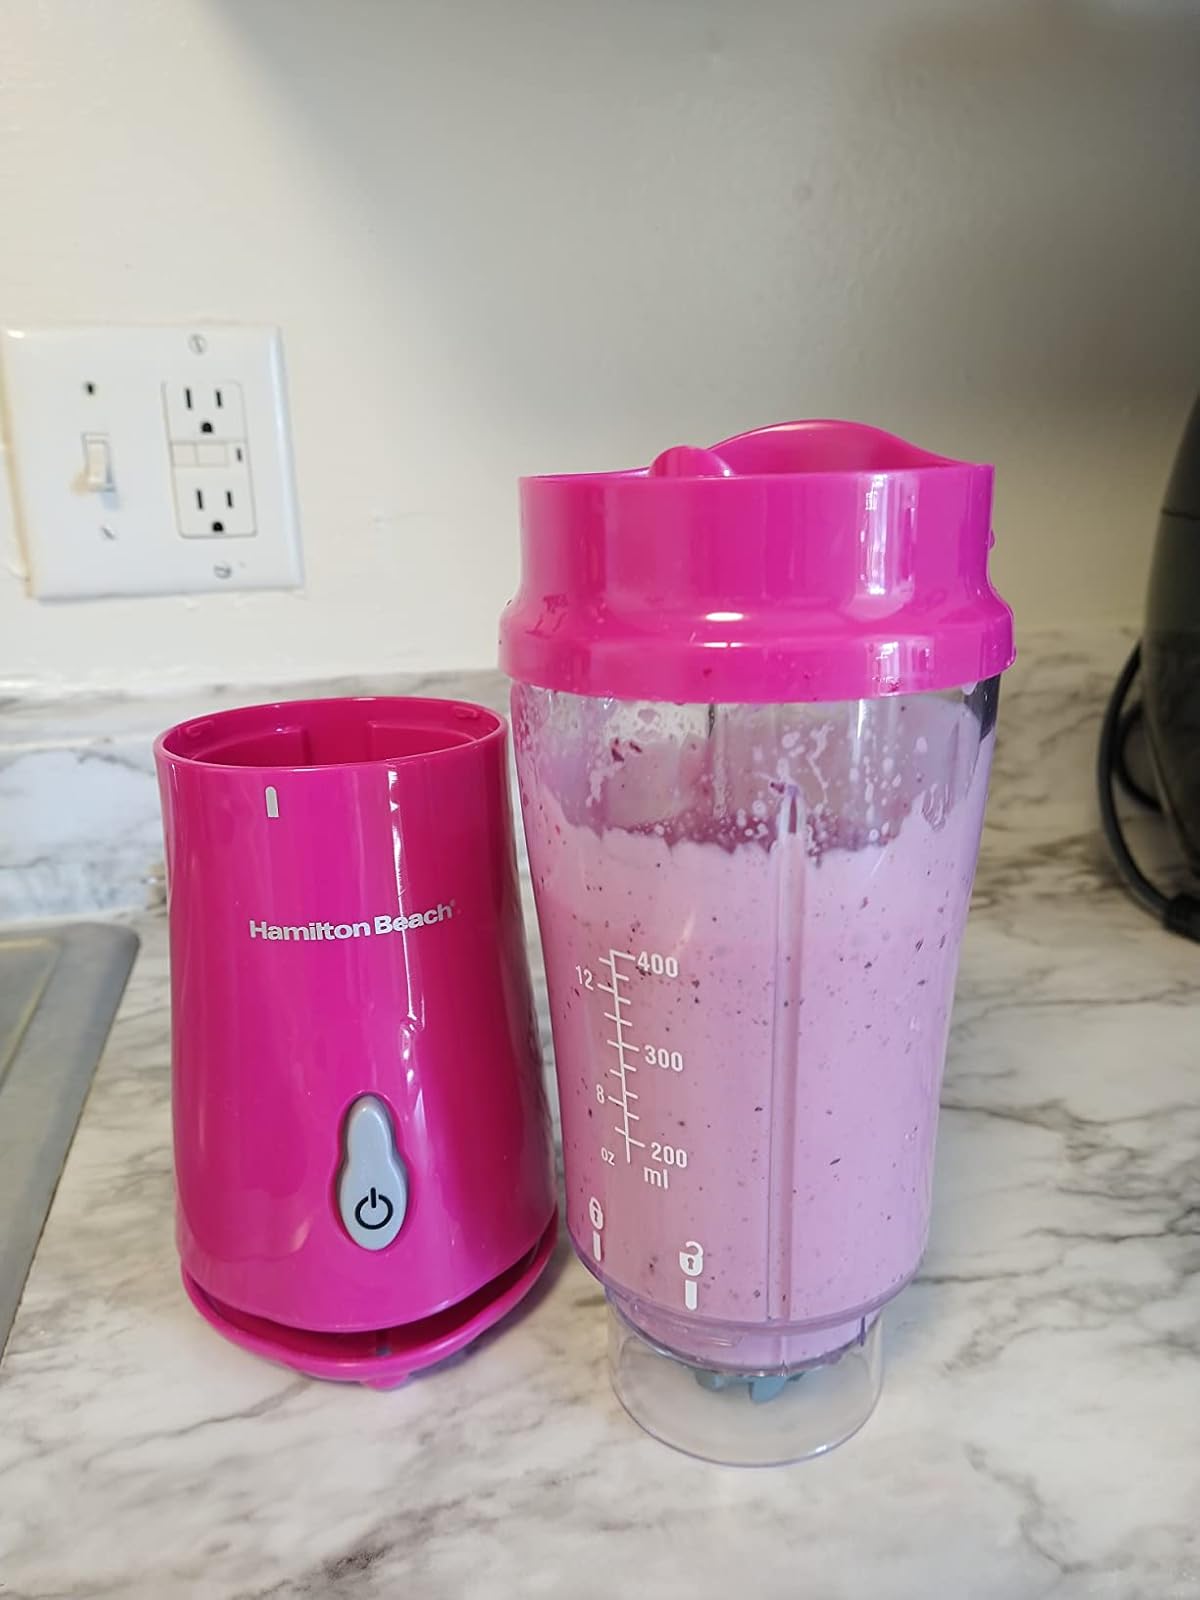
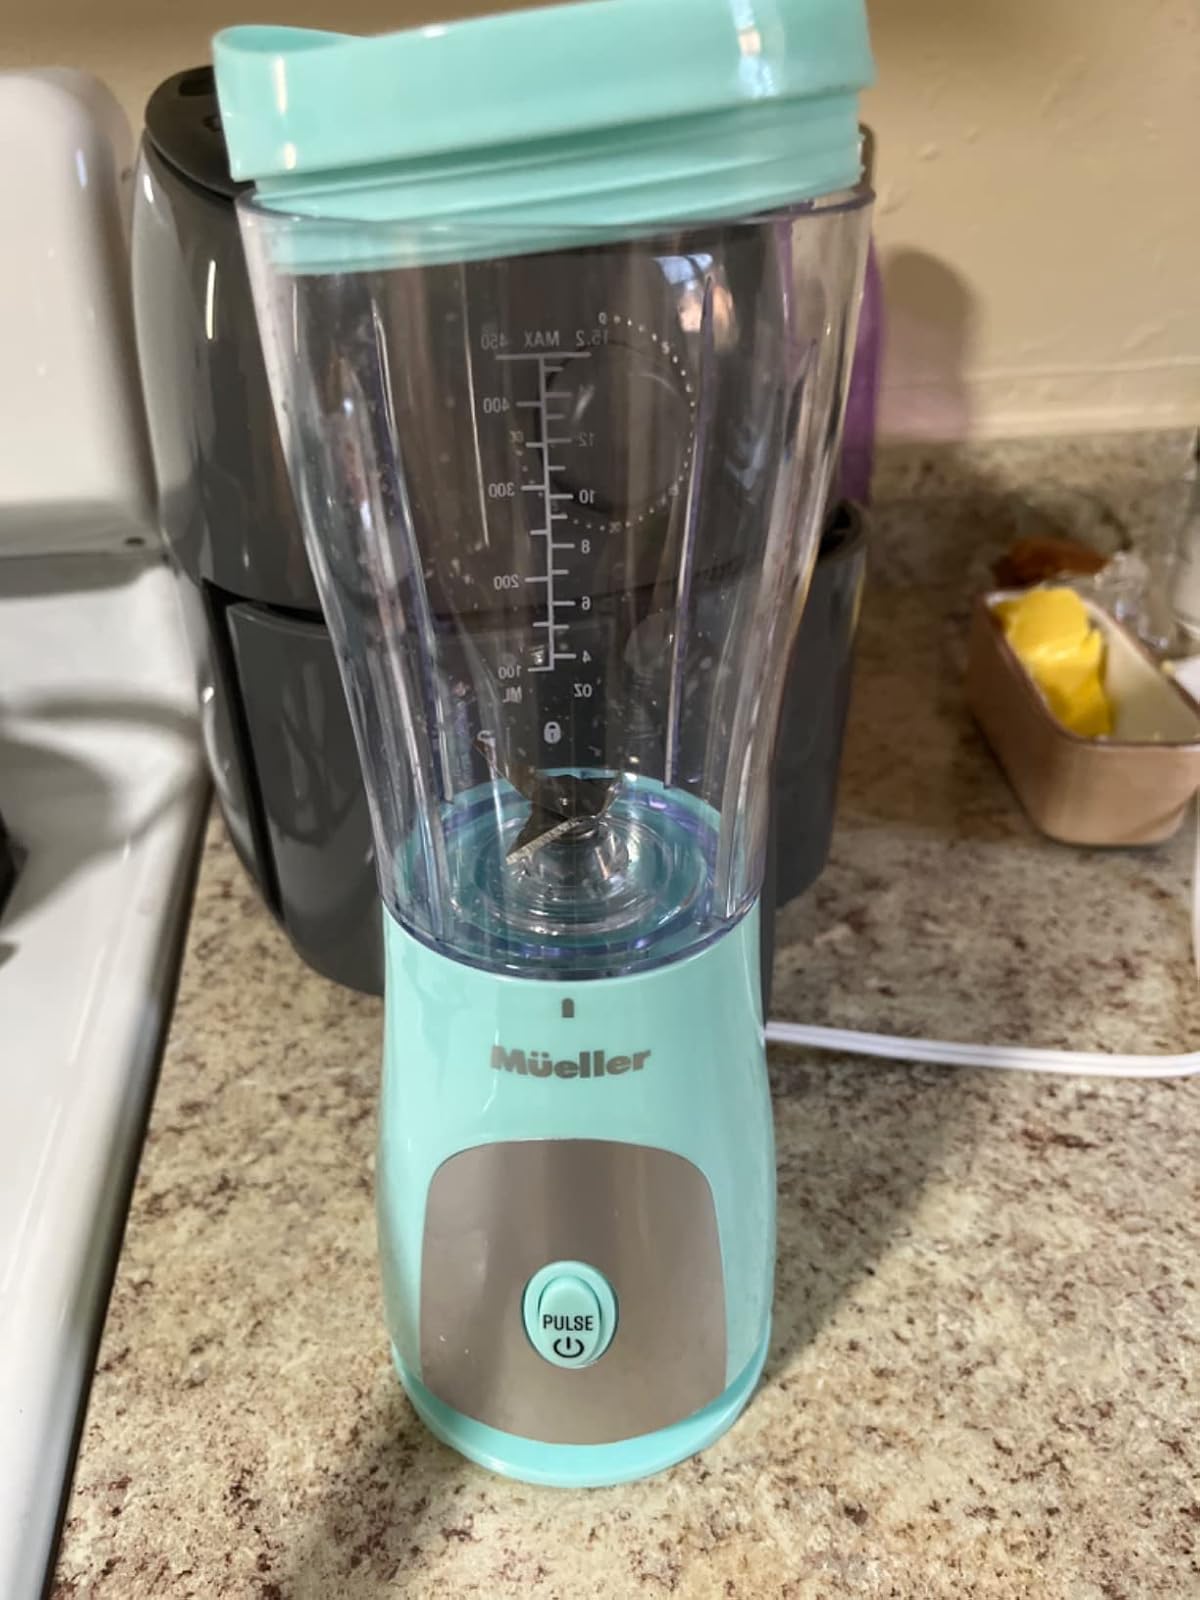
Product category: items_blender
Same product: no